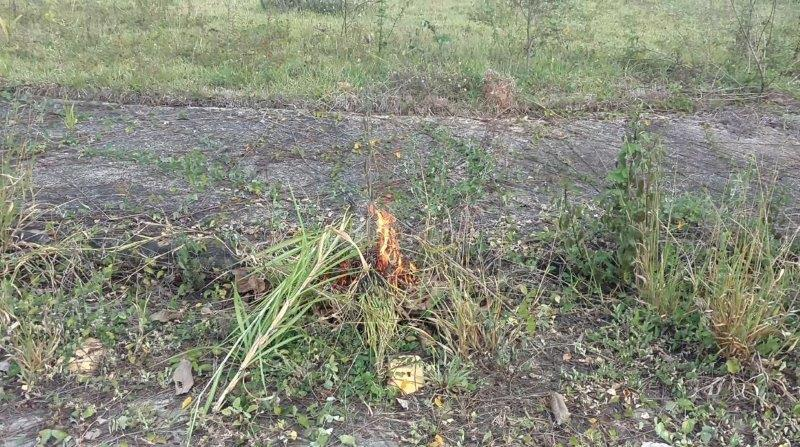
Fire: yes
Smoke: no